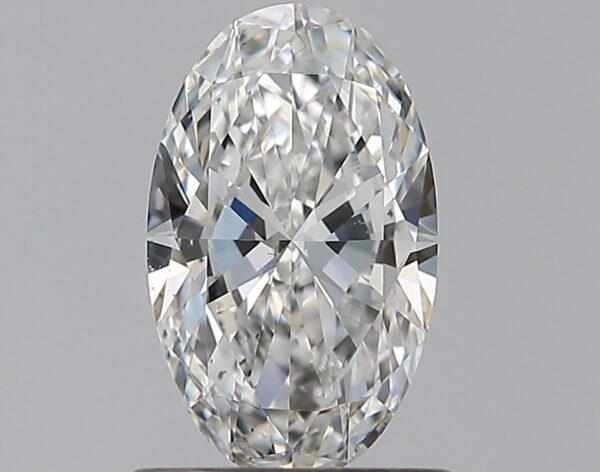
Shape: oval
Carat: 0.75
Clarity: VS2
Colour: F
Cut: EX
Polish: EX
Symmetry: VG
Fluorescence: N
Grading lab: GIA
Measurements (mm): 7.97 x 4.87 x 2.87